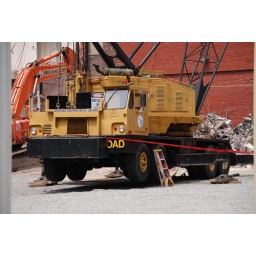
A closeup of the crane in use of the demolition of the 8th street office building